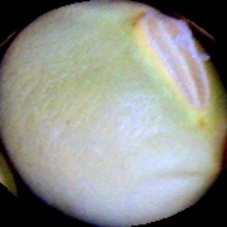
Label: Immature